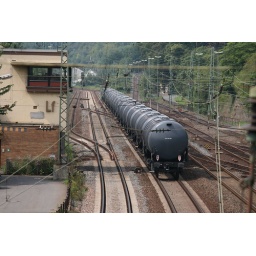
Freight train passing Lf tower in Linz(Rhein)